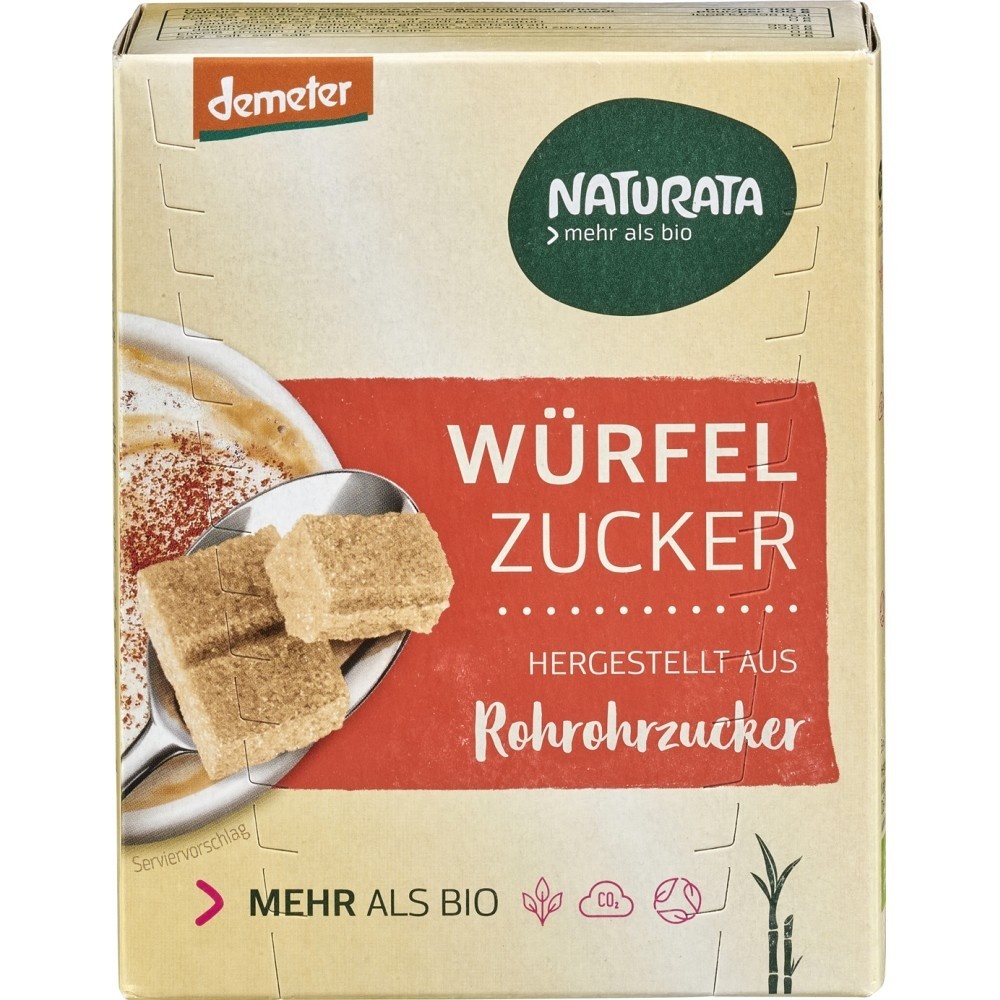
Cuburi de zahar din trestie bio, 500g
Descriere: Cuburi de zahar Naturata. Cuburile de zahar brut din trestie contin fiecare un punct de rupere predeterminat in mijloc. Deci cuburile pot fi impartite din nou. indulciti cafeaua, ceaiul sau alte bauturi calde. Ingrediente: cuburi din zahar brut din trestie de zahar*. *provin din agricultura ecologica Demeter. Alergeni urme: Informatii nutritionale (100g/ ml) : kj: 1668 kcal: 398 grasimi: 0g acizi_grasi_saturati: 0g glucide: 99,6g zaharuri: 99,6g proteine: 0g sare: 0g
Brand: Naturata
Category: Food, Beverages & Tobacco > Food Items > Cooking & Baking Ingredients > Sugar & Sweeteners > Granulated Sugar